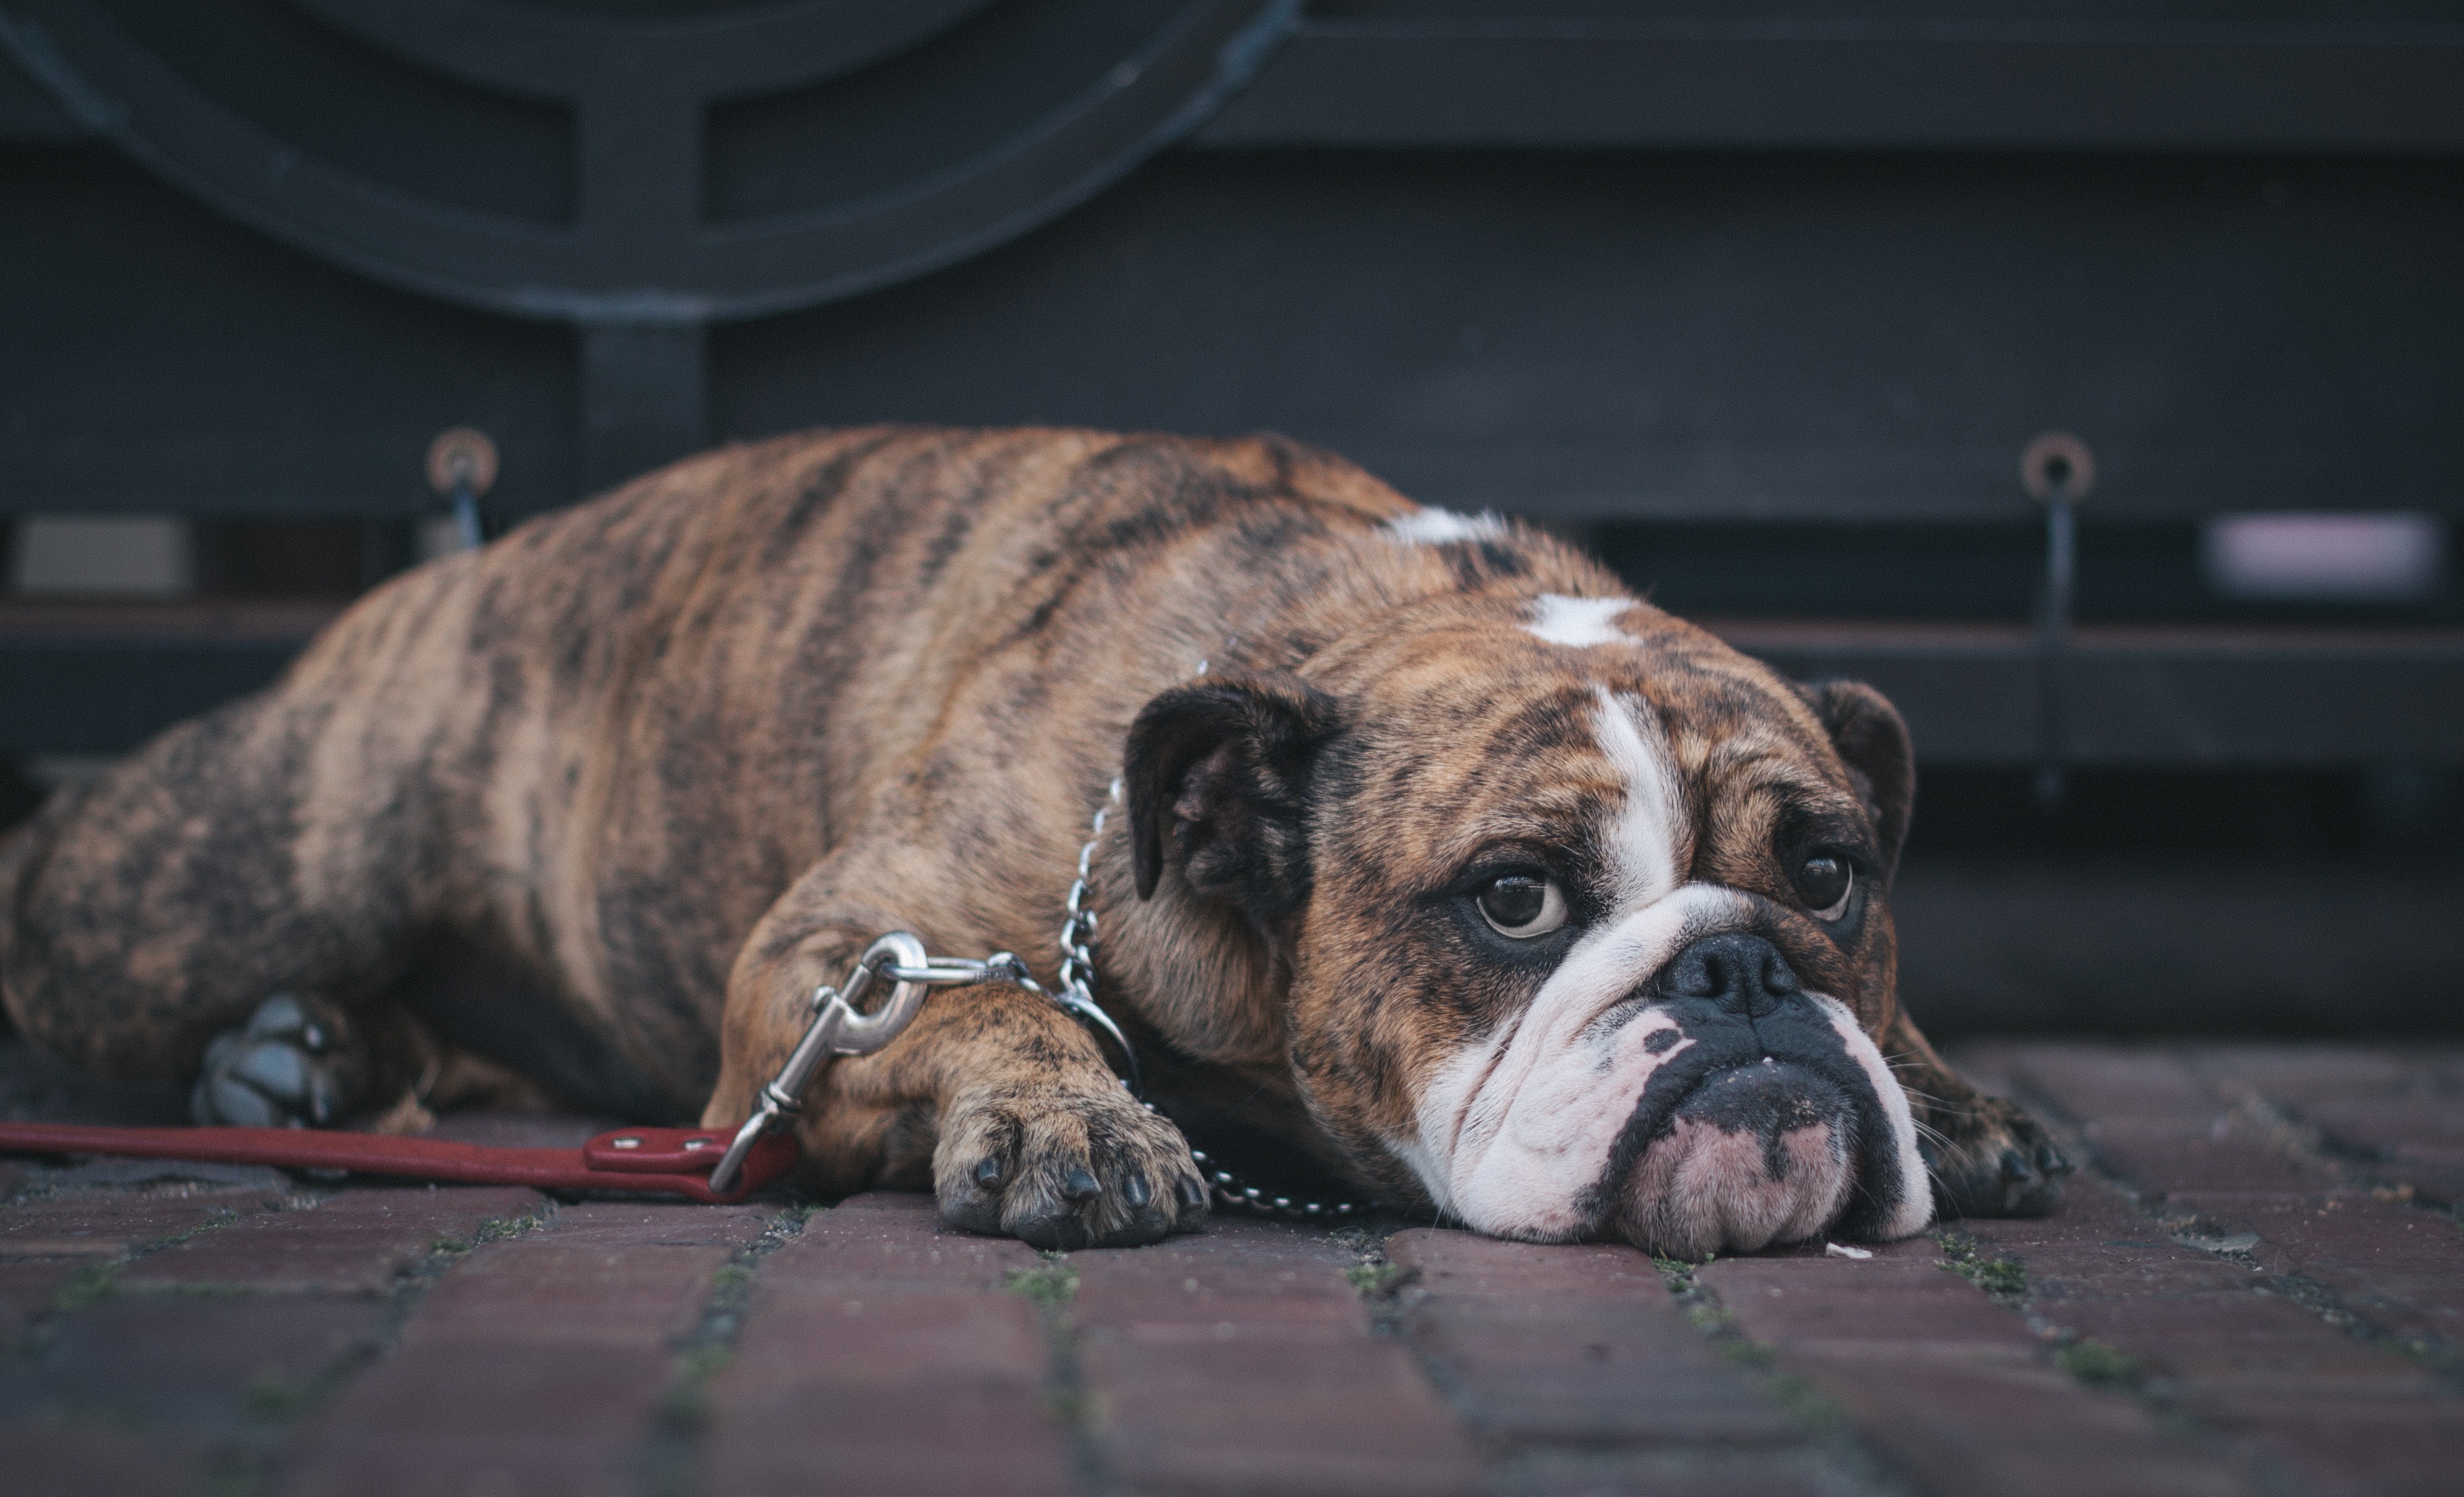
puppy, dog, mammal, bulldog, boxer, leash, vertebrate, old english bulldog, dog like mammal, olde english bulldogge